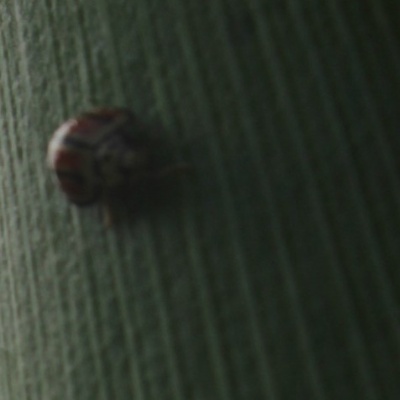
Crop: Maize
Condition: leaf beetle